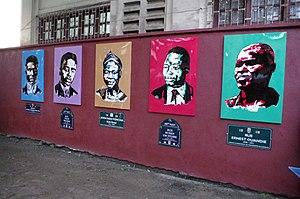
Cet article recense les principales œuvres d'art public de Douala, au Cameroun.
Hervé Gabriel Ngamago Youmbi, né à Bangui le 25 mars 1973, est un artiste camerounais qui vit et travaille à Douala. Il est membre fondateur du Cercle Kapsiki, collectif de cinq plasticiens camerounais, fondé en 1998.
L'art urbain ou street art est, à la fois, un mouvement artistique et un mode d'expression artistique, qui s'affirme ou se revendique ainsi à partir de la fin du XXᵉ siècle.